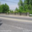
Label: road